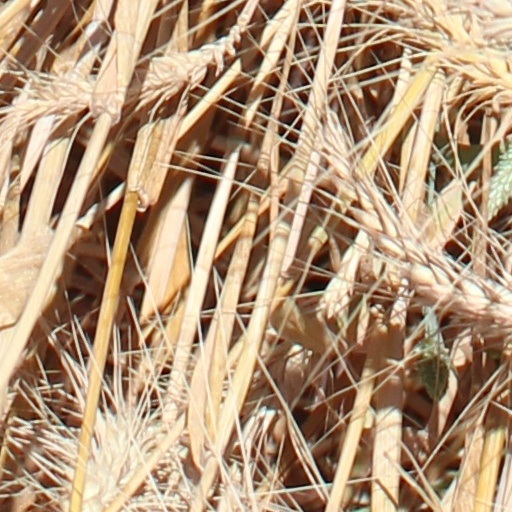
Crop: wheat